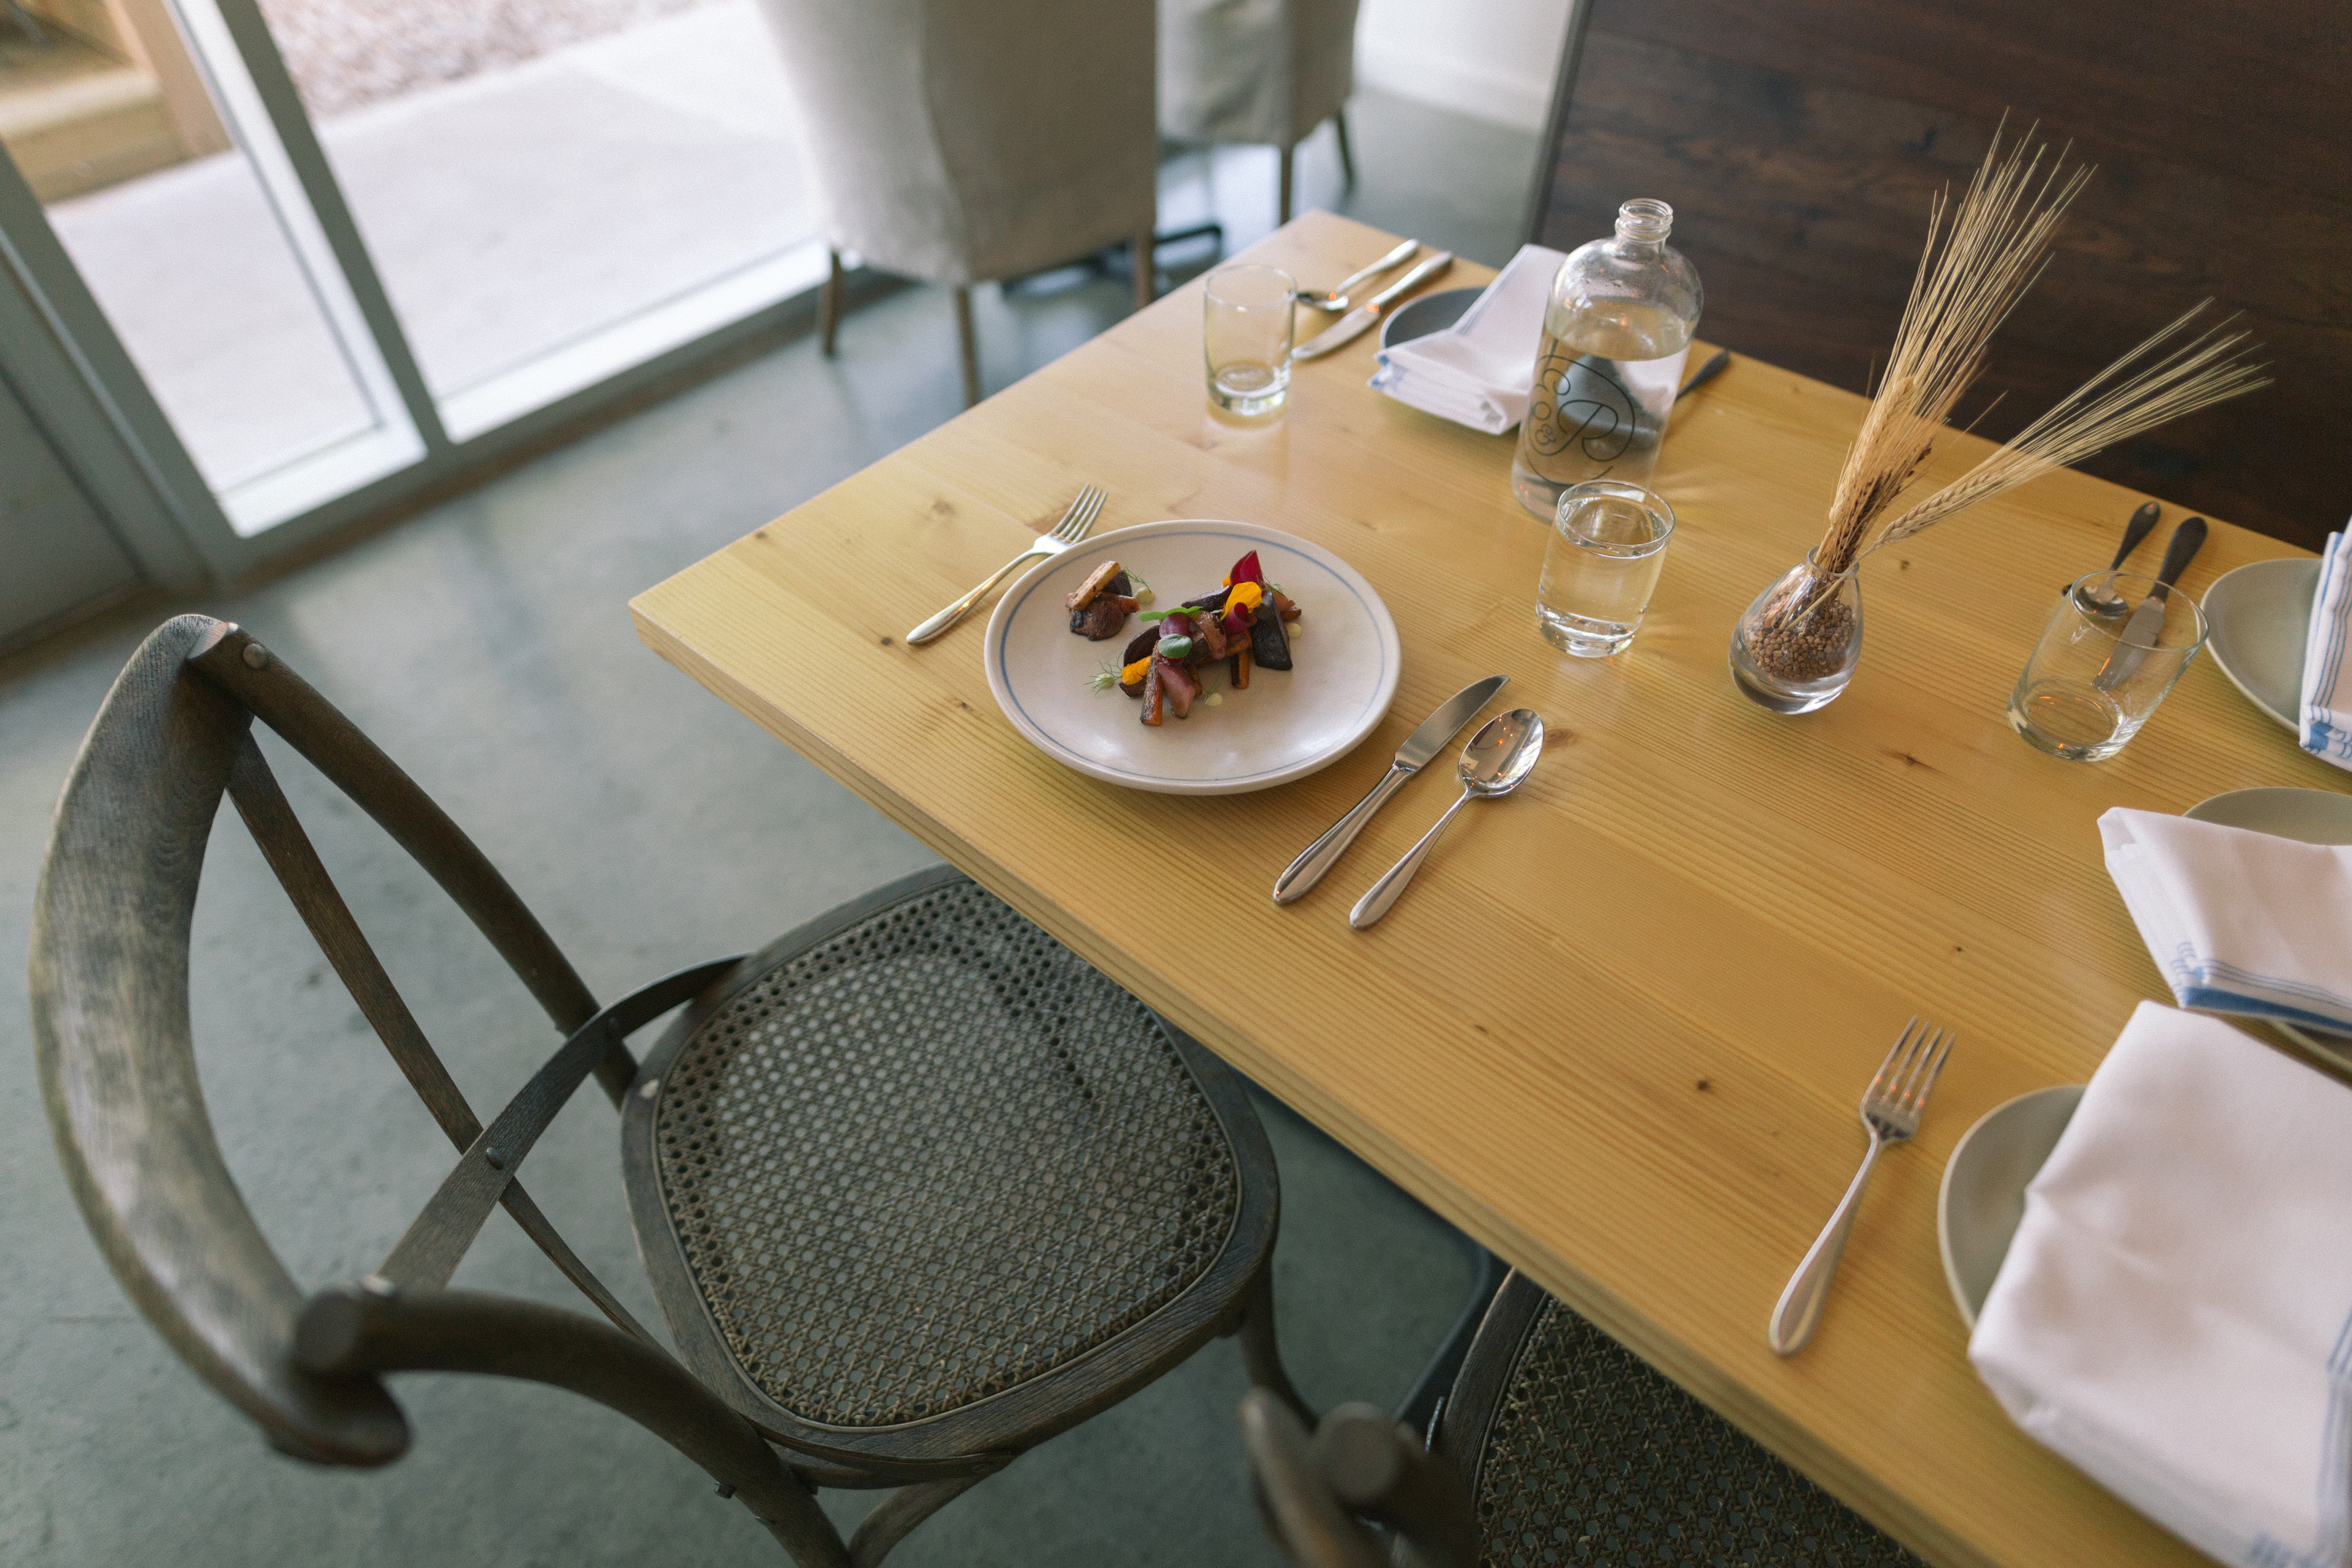
table, chair, interior, meal, plate, furniture, room, interior design, design, dining room